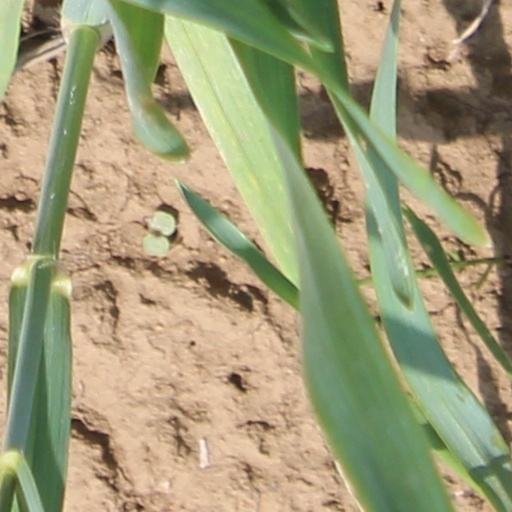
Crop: wheat